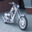
Label: motorcycle